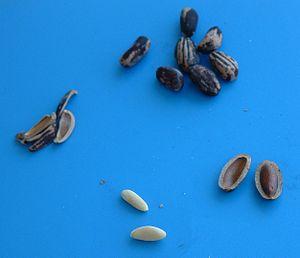
Le pin parasol ou pin pignon est une espèce d'arbres conifères de la famille des Pinaceae. Présent dans le bassin méditerranéen, l'arbre, quand il est à maturité, est reconnaissable à son port caractéristique évoquant un parasol déployé. Sa graine, le pignon de pin, est souvent utilisée en pâtisserie. L'arbre est parfois appelé pin d'Italie, ainsi que pin franc essentiellement en Gironde et Charente-Maritime.